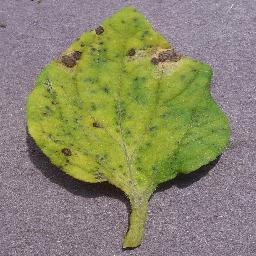
Label: Tomato___Septoria_leaf_spot